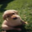
Label: dog